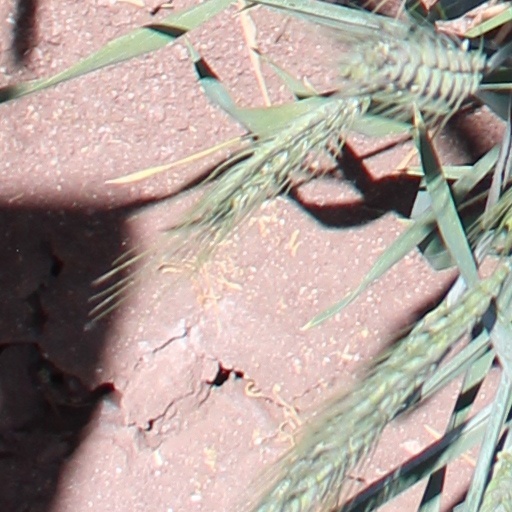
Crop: wheat